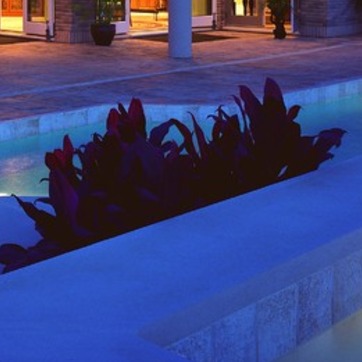
Material: foliage